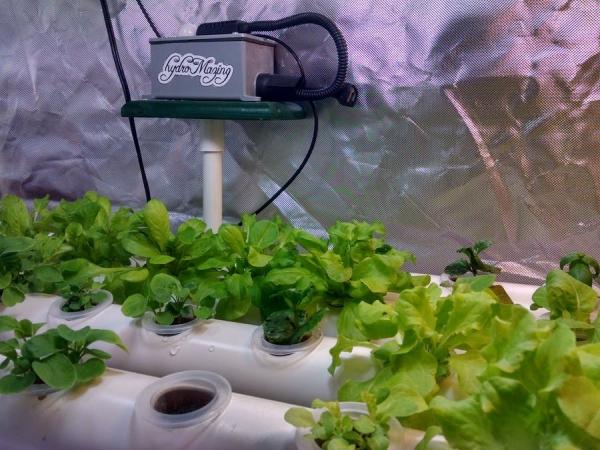
Mfumo wa kilimo cha hydroponiki ambapo mimea ya majani kama mchicha inakua bila udongo. Mimea imepandwa kwenye mabomba meupe yaliyo mashimo maalum huku mzizi ikipita virutubisho kutoka kwa maji yanayosambazwa ndani ya mfumo. Juu yake, kuna kifaa cha kudhibiti mazingira ambacho kinaweza kuwa kihumidishi au [cs]sensor[cs] ya kufuatilia hali ya ukuaji wa mimea. Mazingira yanaonekana kufunikwa na karatasi cha alumini inayosaidia kudhibiti mwanga na joto kuhakikisha mimea inakua vizuri kwenye mazingira yaliyo dhibitiwa.